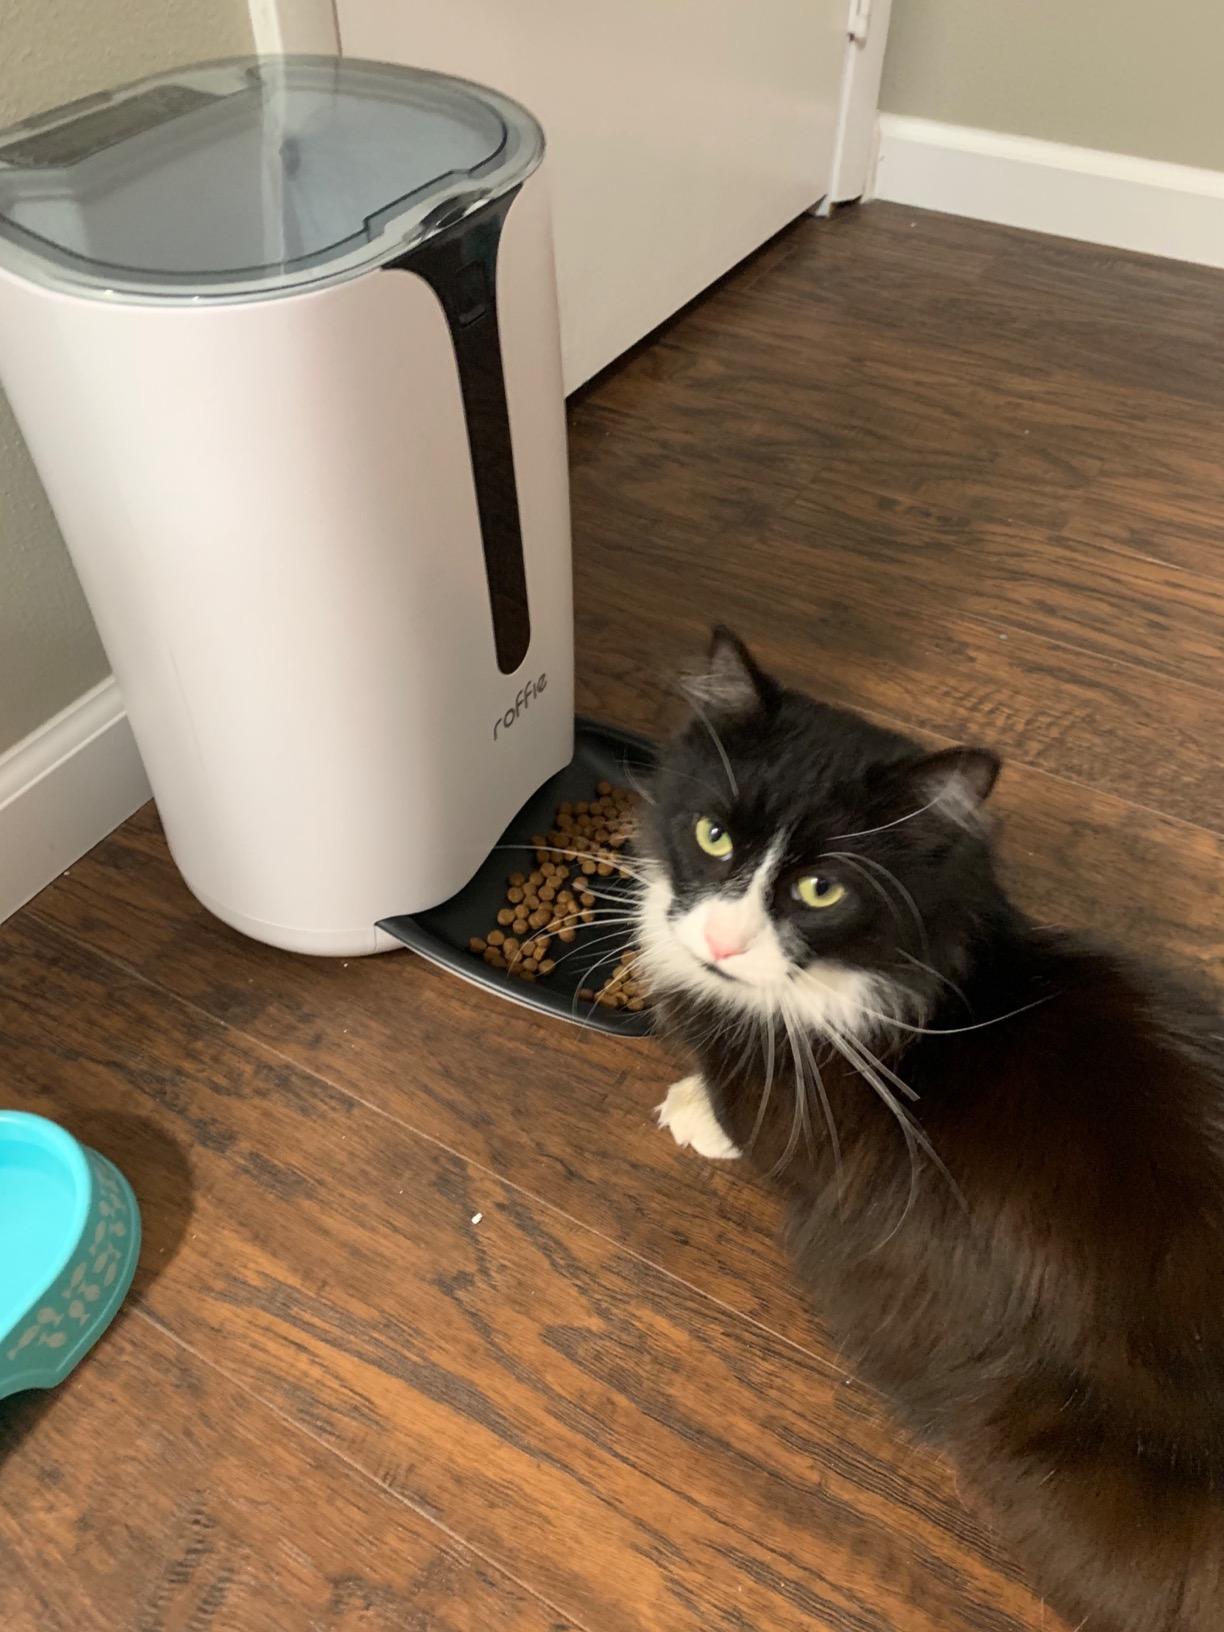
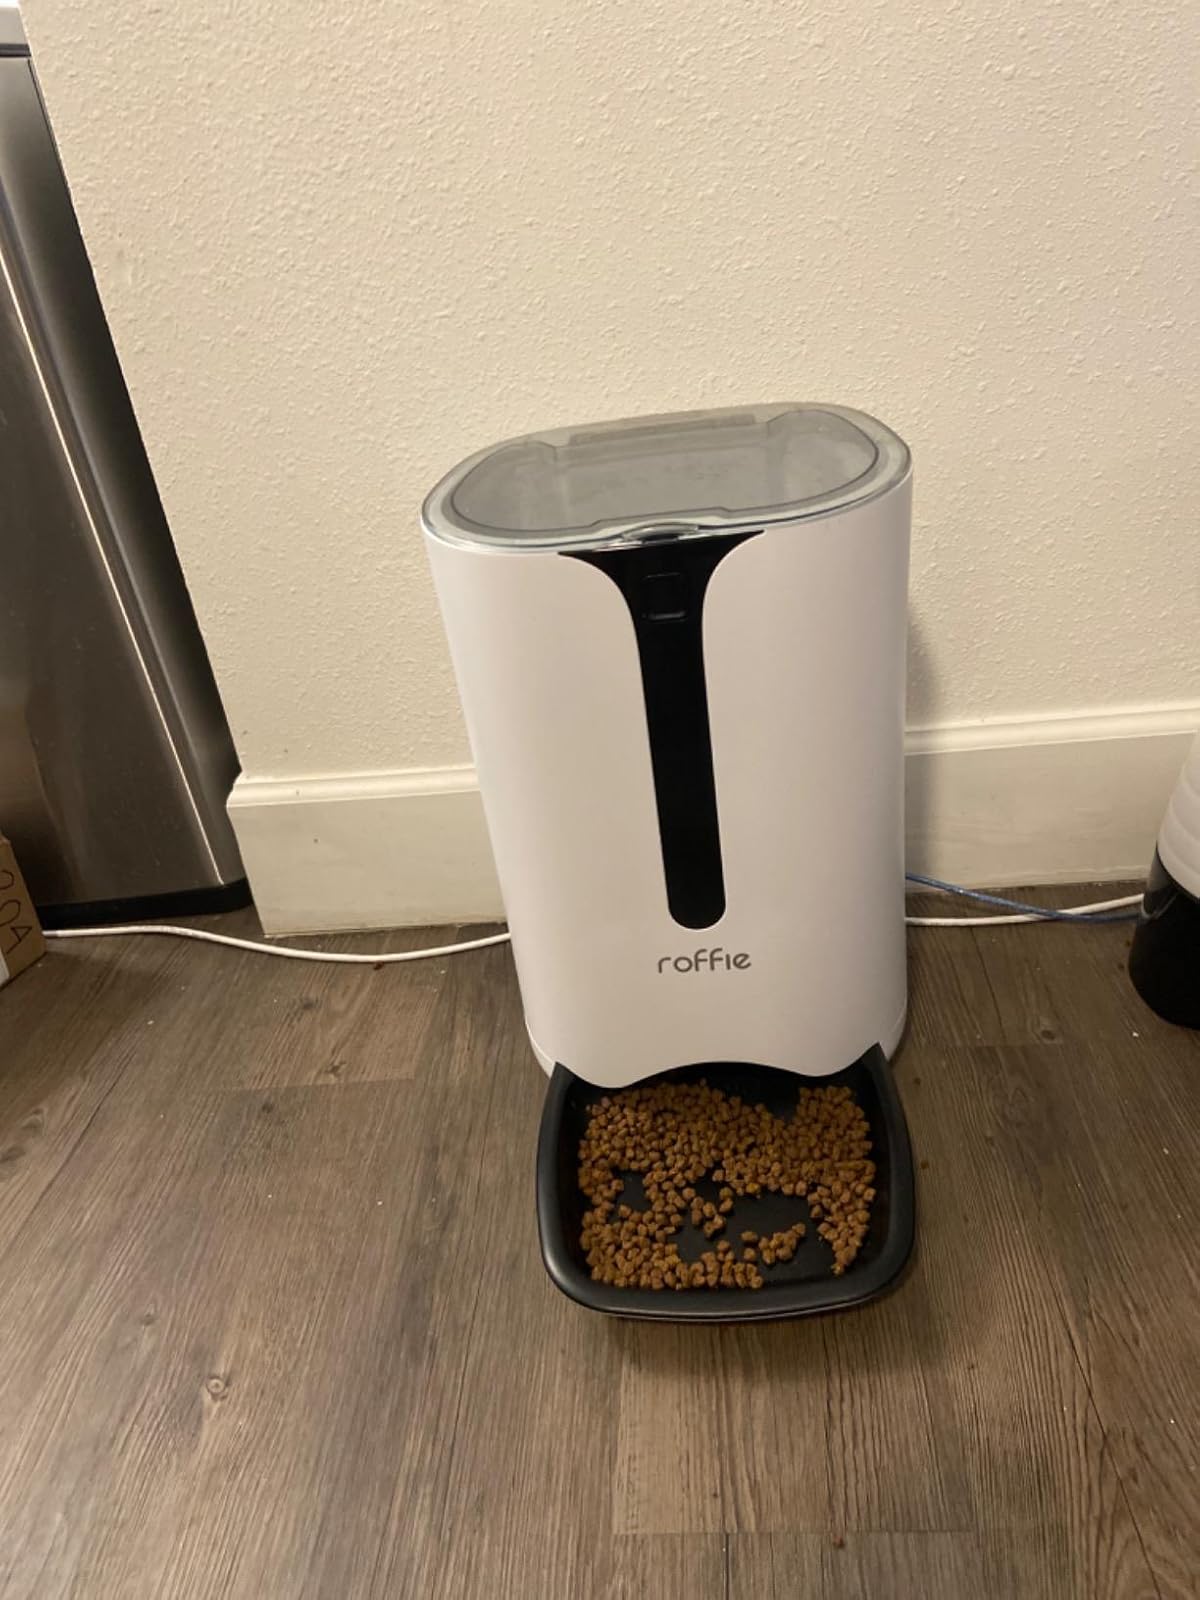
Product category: items_feeder
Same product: yes